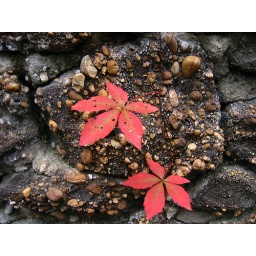
red leaves growing out of the stonework of a ruin near the abandoned town of washington in wharton forest